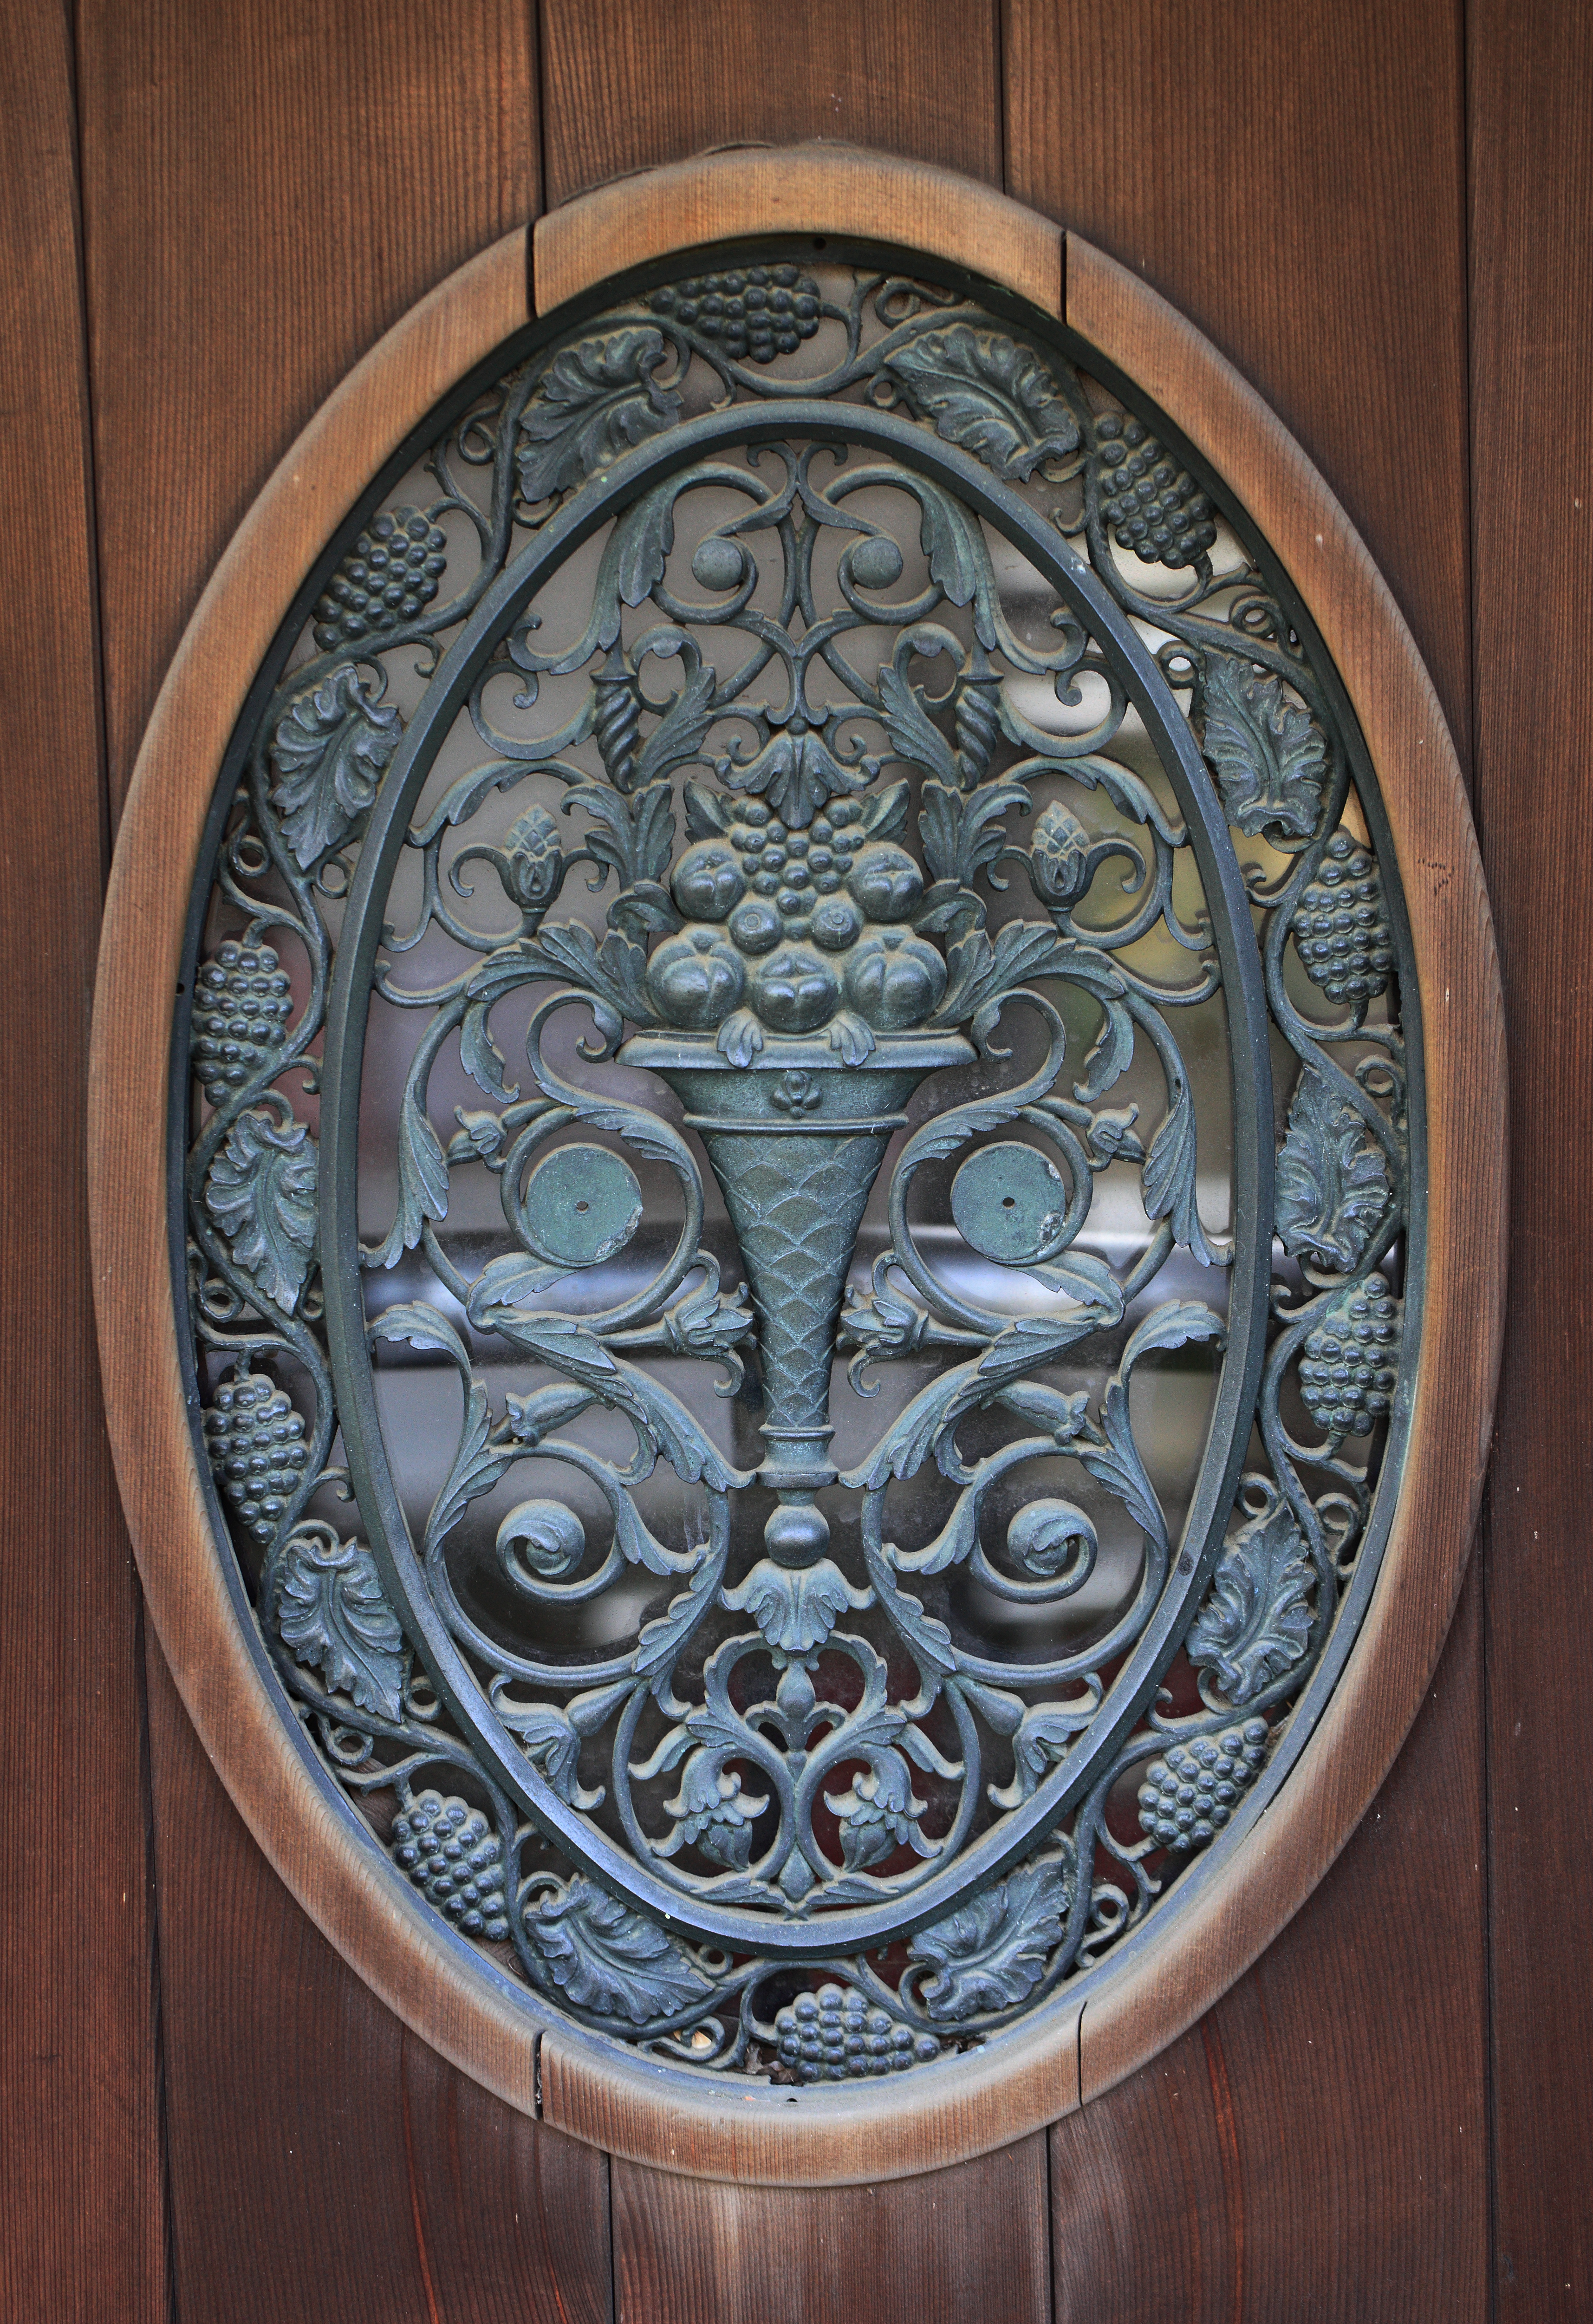
house, window, glass, home, high, metal, exterior, door, material, stained glass, circle, design, symmetry, 5d, iron, hires, carving, relief, markii, casting, hi, res, resolution, stone carving, ancient history